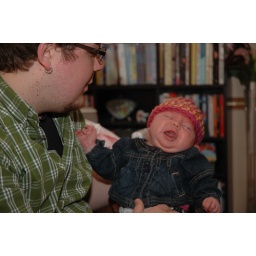
But don't I look cute in my jean jacket and my hat made by my great grandma gentry!